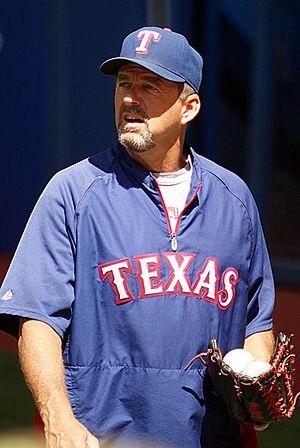
Melton Andrew Hawkins est un lanceur droitier de baseball ayant joué de 1982 à 1991 dans les Ligues majeures, dont 7 saisons avec les Padres de San Diego.